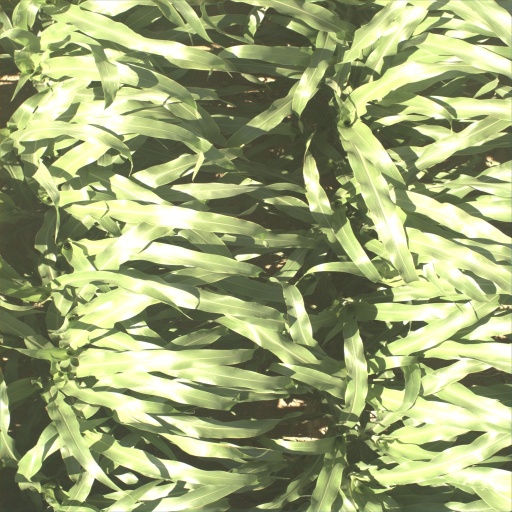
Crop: sorghum